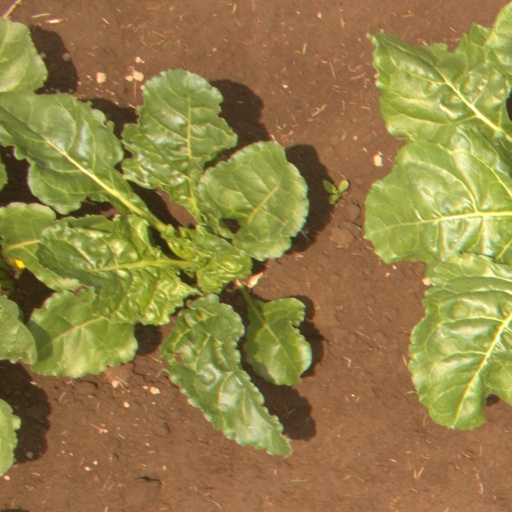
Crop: sugar beet